Constitution of 3 May 1791

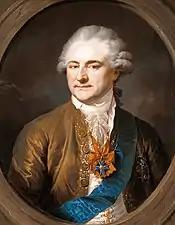
King Stanisław August Poniatowski, principal author of the Constitution of 3 May 1791. A year later, he acquiesced in its demise; this was seen by Constitution defenders as high treason, per the Constitution's Article VII and section six ("sexto") of Article VIII, and per the Declaration of the Assembled Estates, of 5 May 1791.

The Enlightenment greatly affected the thinking of influential Commonwealth circles during the reign (1764–95) of its last monarch, Stanisław II August Poniatowski. The King was an "enlightened" Polish magnate who had been a deputy to several Sejms between 1750 and 1764 and had a deeper understanding of Polish politics than previous monarchs. The Convocation Sejm of 1764, which elected Poniatowski to the throne, was controlled by the reformist Czartoryski "Familia" and was backed by Russian military forces invited by the Czartoryskis. In exchange for passing decrees favorable to them, the Russians and Prussians let the confederated Convocation Sejm enact a number of reforms, including the weakening of the "liberum veto" and its no longer applying to treasury and economic matters. A more comprehensive reform package was presented by Andrzej Zamoyski, but opposition from Prussia, Russia, and the Polish nobility thwarted this ambitious program, which had proposed deciding all motions by majority vote.